Romania in the Early Middle Ages

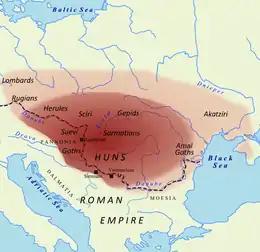
The Hunnic Empire around 450

Three sumptuous tombs found at Apahida evidence the wealth accumulated by Gepid royals through their connections with the Eastern Roman Empire. A golden ring with crosses found in one of the graves implies its owner's Christian faith. John of Biclar refers to an Arian bishop of the Gepids which suggests that they adopted Christianity through their connection with the Arian Goths.